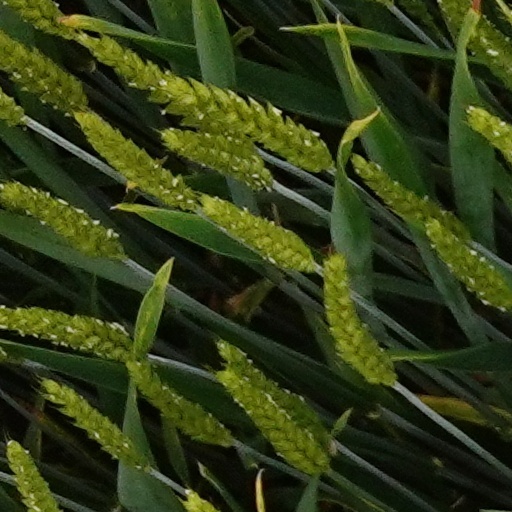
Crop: wheat